Klebark Wielki

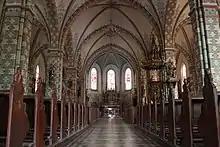
Interior of the Holy Cross church

The village of Klebark dates back to the 14th century and was initially populated with Baltic Prussians and by Poles since the late 14th century. The first Catholic church was built in the early 15th century. The village was devastated by the Teutonic Knights during the Thirteen Years' War in 1455. From 1464 it was part of the Polish Crown. After the destruction and depopulation of the village during the last Polish–Teutonic War (1519–1521), Nicolaus Copernicus, who resided in nearby Olsztyn, led a repopulation campaign, attracting Polish settlers from other places. Then the village was organized in two parts: Klebark Wielki and Klebark Mały. The division of the village was sanctioned by the Warmian chapter in 1587 and it has been preserved to this day.